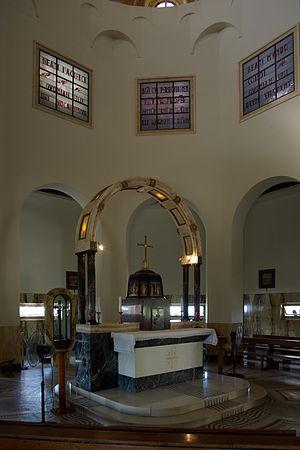
L'église des Béatitudes est une église catholique consacrée en 1938 qui se trouve au bord du lac de Tibériade, à deux cents mètres d'altitude, à proximité du Mont des Béatitudes. C'est sur ce site que, selon la tradition chrétienne, Jésus prononça son Sermon sur la montagne. L'église est construite non loin des vestiges d'une église bâtie après l'acte de tolérance du culte chrétien par les autorités romaines.